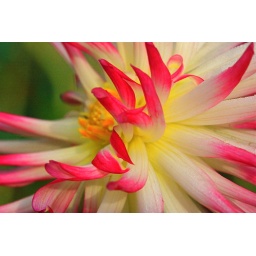
Dahlia in pink and white